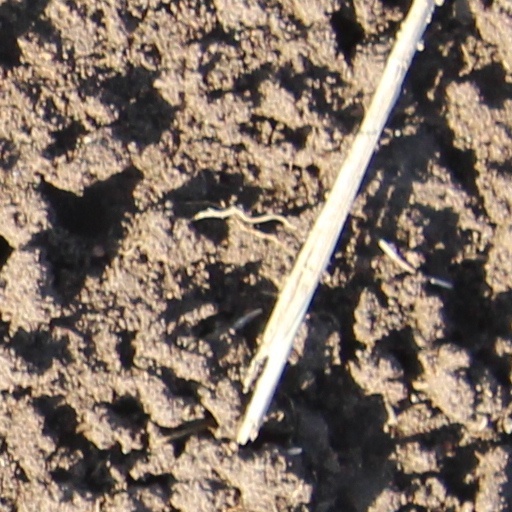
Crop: wheat